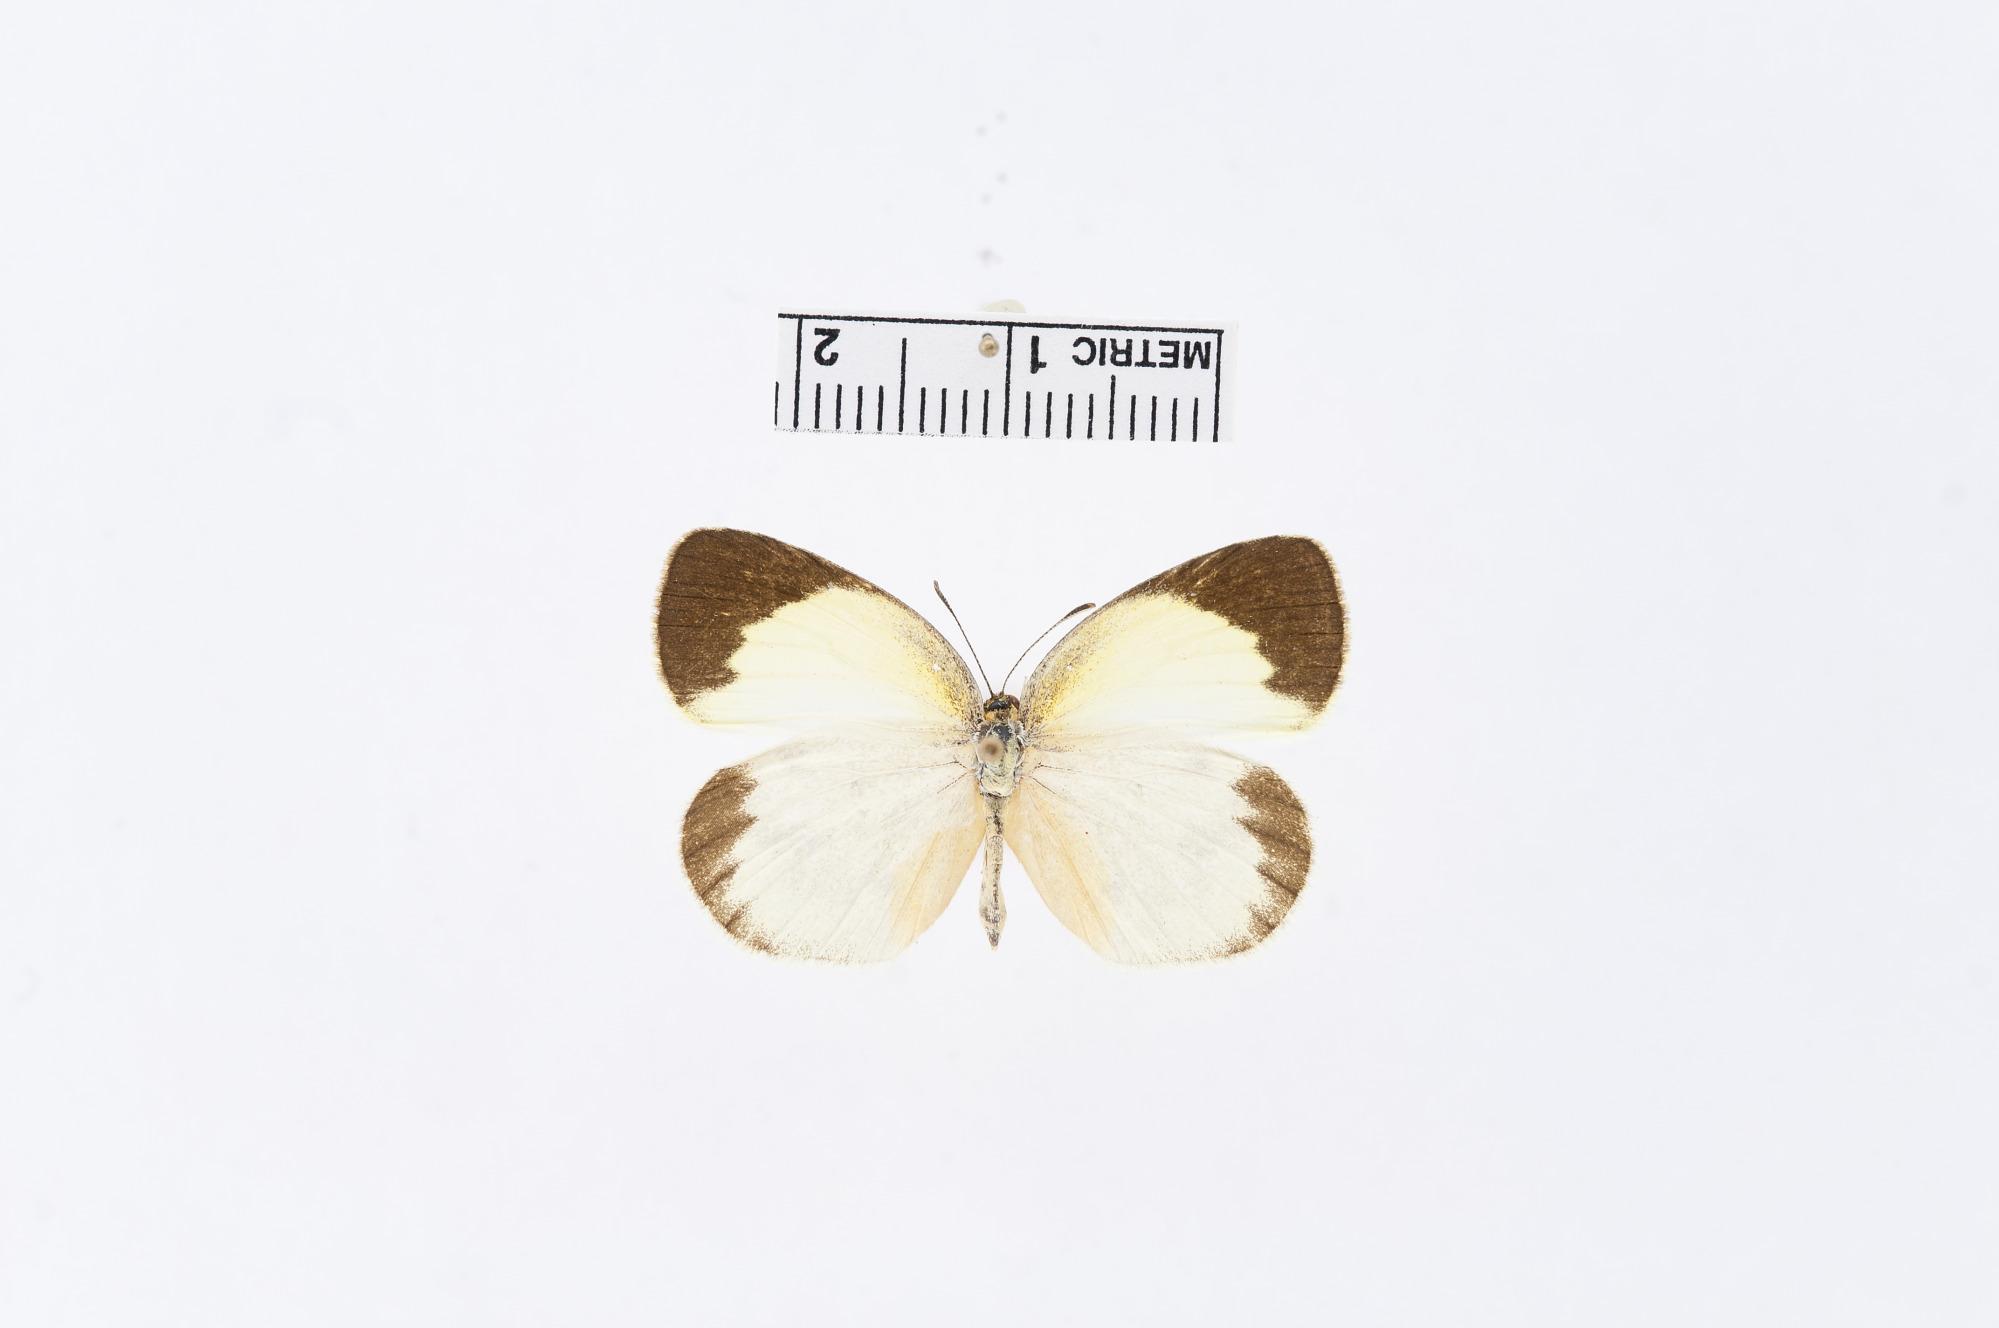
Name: Eurema elathea
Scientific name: Eurema elathea
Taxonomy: Animalia, Arthropoda, Hexapoda, Insecta, Lepidoptera, Pieridae, Coliadinae